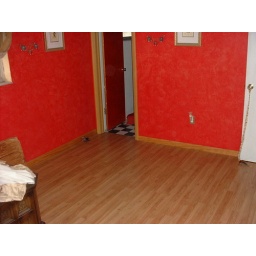
New floor in master bedroom